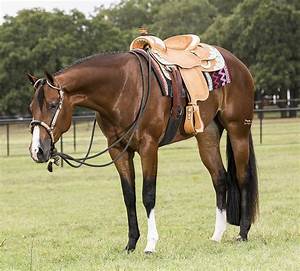
Label: cavallo